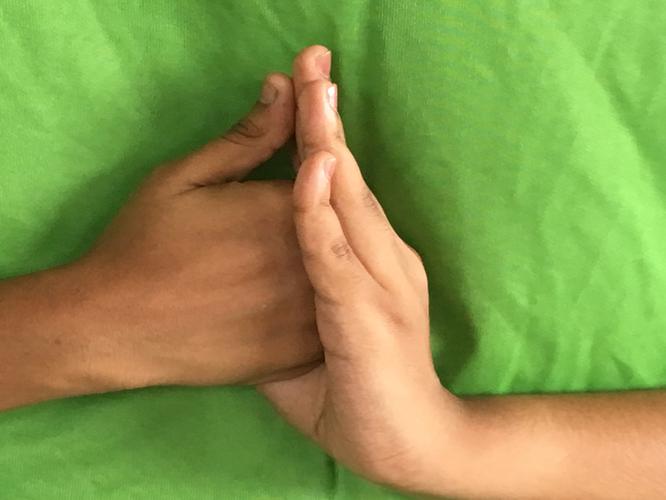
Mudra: Shanka
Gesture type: double_hand